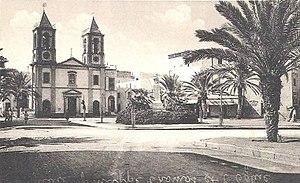
Ancienne Eglise de Sfax en Tunisie dans les années 1910
L’église Saint-Pierre et Saint-Paul de Sfax, située dans la ville de Sfax en Tunisie, est une église catholique construite entre 1940 et 1953 pour remplacer un premier lieu de culte détruit en 1943 pendant la campagne de Tunisie. Cédée au gouvernement tunisien en 1964, elle devient une salle de sport avant d’être convertie en médiathèque en 2017.
Fidèle Sutter, né Francesco Gaspare Giuseppe Sutter le 16 mars 1796 à Ferrare et mort le 30 août 1883 dans la même ville, est un religieux capucin italien, vicaire apostolique de Tunis de 1844 à 1881.